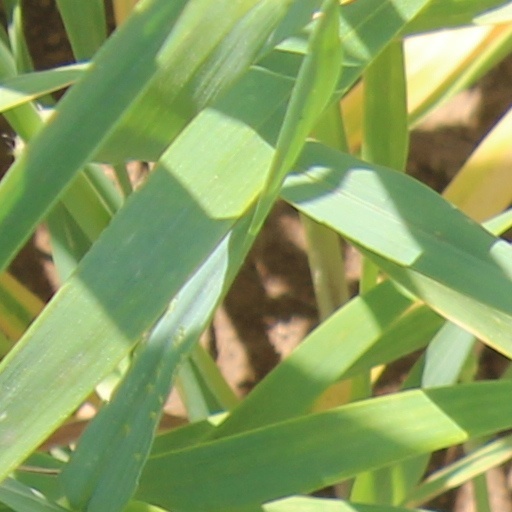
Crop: wheat